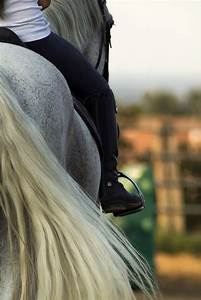
Label: horse